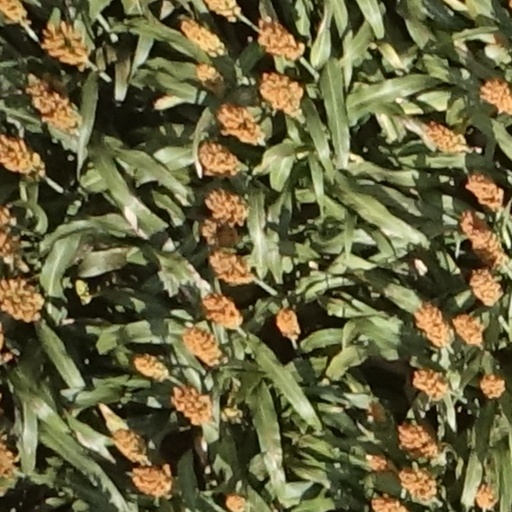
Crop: sorghum